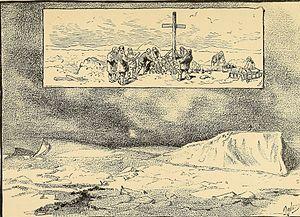
L'expédition Jeannette, officiellement l'US Arctic Expedition, est une expédition polaire américaine se déroulant sur l'USS Jeannette entre 1879 et 1881 et commandée par George Washington De Long. Le but de cette mission est d'atteindre le pôle Nord par l'océan Pacifique via le détroit de Béring en se basant sur une théorie selon laquelle un courant tempéré, le Kuroshio, coulerait vers le nord dans le détroit, fournissant ainsi une porte d'entrée vers une mer libre du pôle.